Israeli–Palestinian conflict

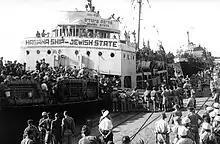
Haganah ship "Jewish State" carrying illegal Jewish immigrants from Europe at the Haifa Port, Mandatory Palestine, 1947

In the early 1930s, the Arab national struggle in Palestine had drawn many Arab nationalist militants from across the Middle East, such as Sheikh Izz ad-Din al-Qassam from Syria, who established the Black Hand militant group and had prepared the grounds for the 1936–1939 Arab revolt in Palestine. Following the death of al-Qassam at the hands of the British in late 1935, tensions erupted in 1936 into the Arab general strike and general boycott. The strike soon deteriorated into violence, and the Arab revolt was bloodily repressed by the British assisted by the British armed forces of the Jewish Settlement Police, the Jewish Supernumerary Police, and Special Night Squads. The suppression of the revolt would leave at least 10% of the adult male population killed, wounded, imprisoned or exiled. Between the expulsion of much of the Arab leadership and the weakening of the economy, the Palestinians would struggle to confront the growing Zionist movement.